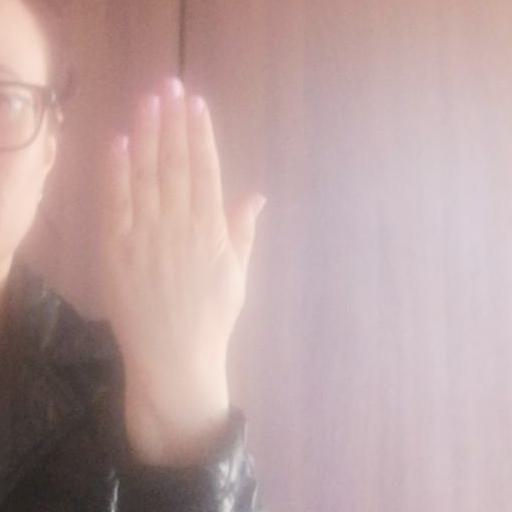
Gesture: stop_inverted